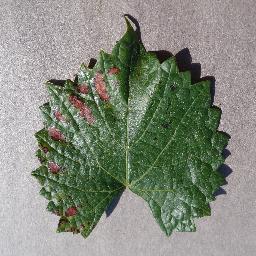
Label: Grape___Esca_(Black_Measles)